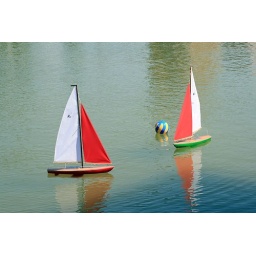
Radio controlled sailboats are rented at Discovery Green in Houston, Texas for sailing on the lake